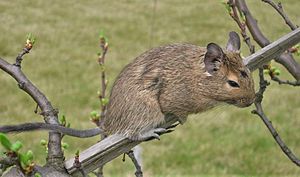
Degu
Octodon Degus
Octodon Degus
En degu er en middelstor gnaverart på omkring 250 g. Den stammer oprindeligt fra Chile, og er et forholdsvis nyt kæledyr i Danmark. I sit hjemland betragtes den som et skadedyr. Det skyldes dens instinkt til at gnave i alt.